Taipei Economic and Cultural Representative Office in the United States

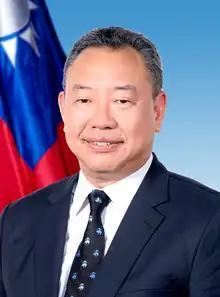
Alexander Yui, ROC representative to the United States.

In 1994, as a result of the Clinton Administration's Taiwan Policy Review, the name of the CCNAA office in Washington, D.C. (which functioned as an embassy) was changed to Taipei Economic and Cultural Representative Office (TECRO). Similarly, the names of the twelve other CCNAA offices (which functioned as consulates) were changed to Taipei Economic and Cultural Office (TECO).